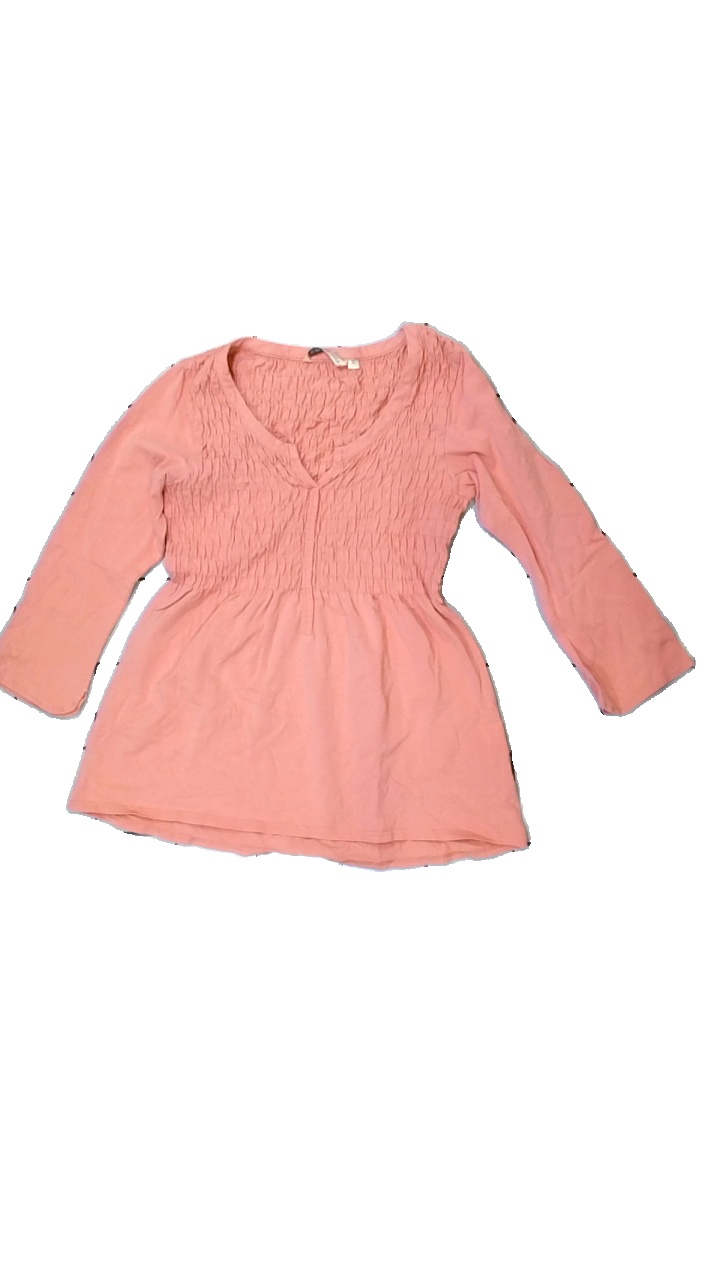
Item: Top (Ladies)
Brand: House Of Lola
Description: rosa långärmad tröja
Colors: Pink
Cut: Regular
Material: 100% cotton
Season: All
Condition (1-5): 5
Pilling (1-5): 5
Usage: Reuse
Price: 50-100